Kevin Farrell

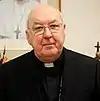
Farrell in 2021

Kevin Joseph Farrell (born 2 September 1947) is an Irish-born American Catholic prelate who has served as the prefect of the Dicastery for the Laity, Family and Life since 2016, Camerlengo of the Holy Roman Church since 2019, and president of the Supreme Court of Vatican City since 2024. He served as the regent of Vatican City after the death of Pope Francis on 21 April 2025, and held these interim duties until Leo XIV was elected as pope on 8 May.